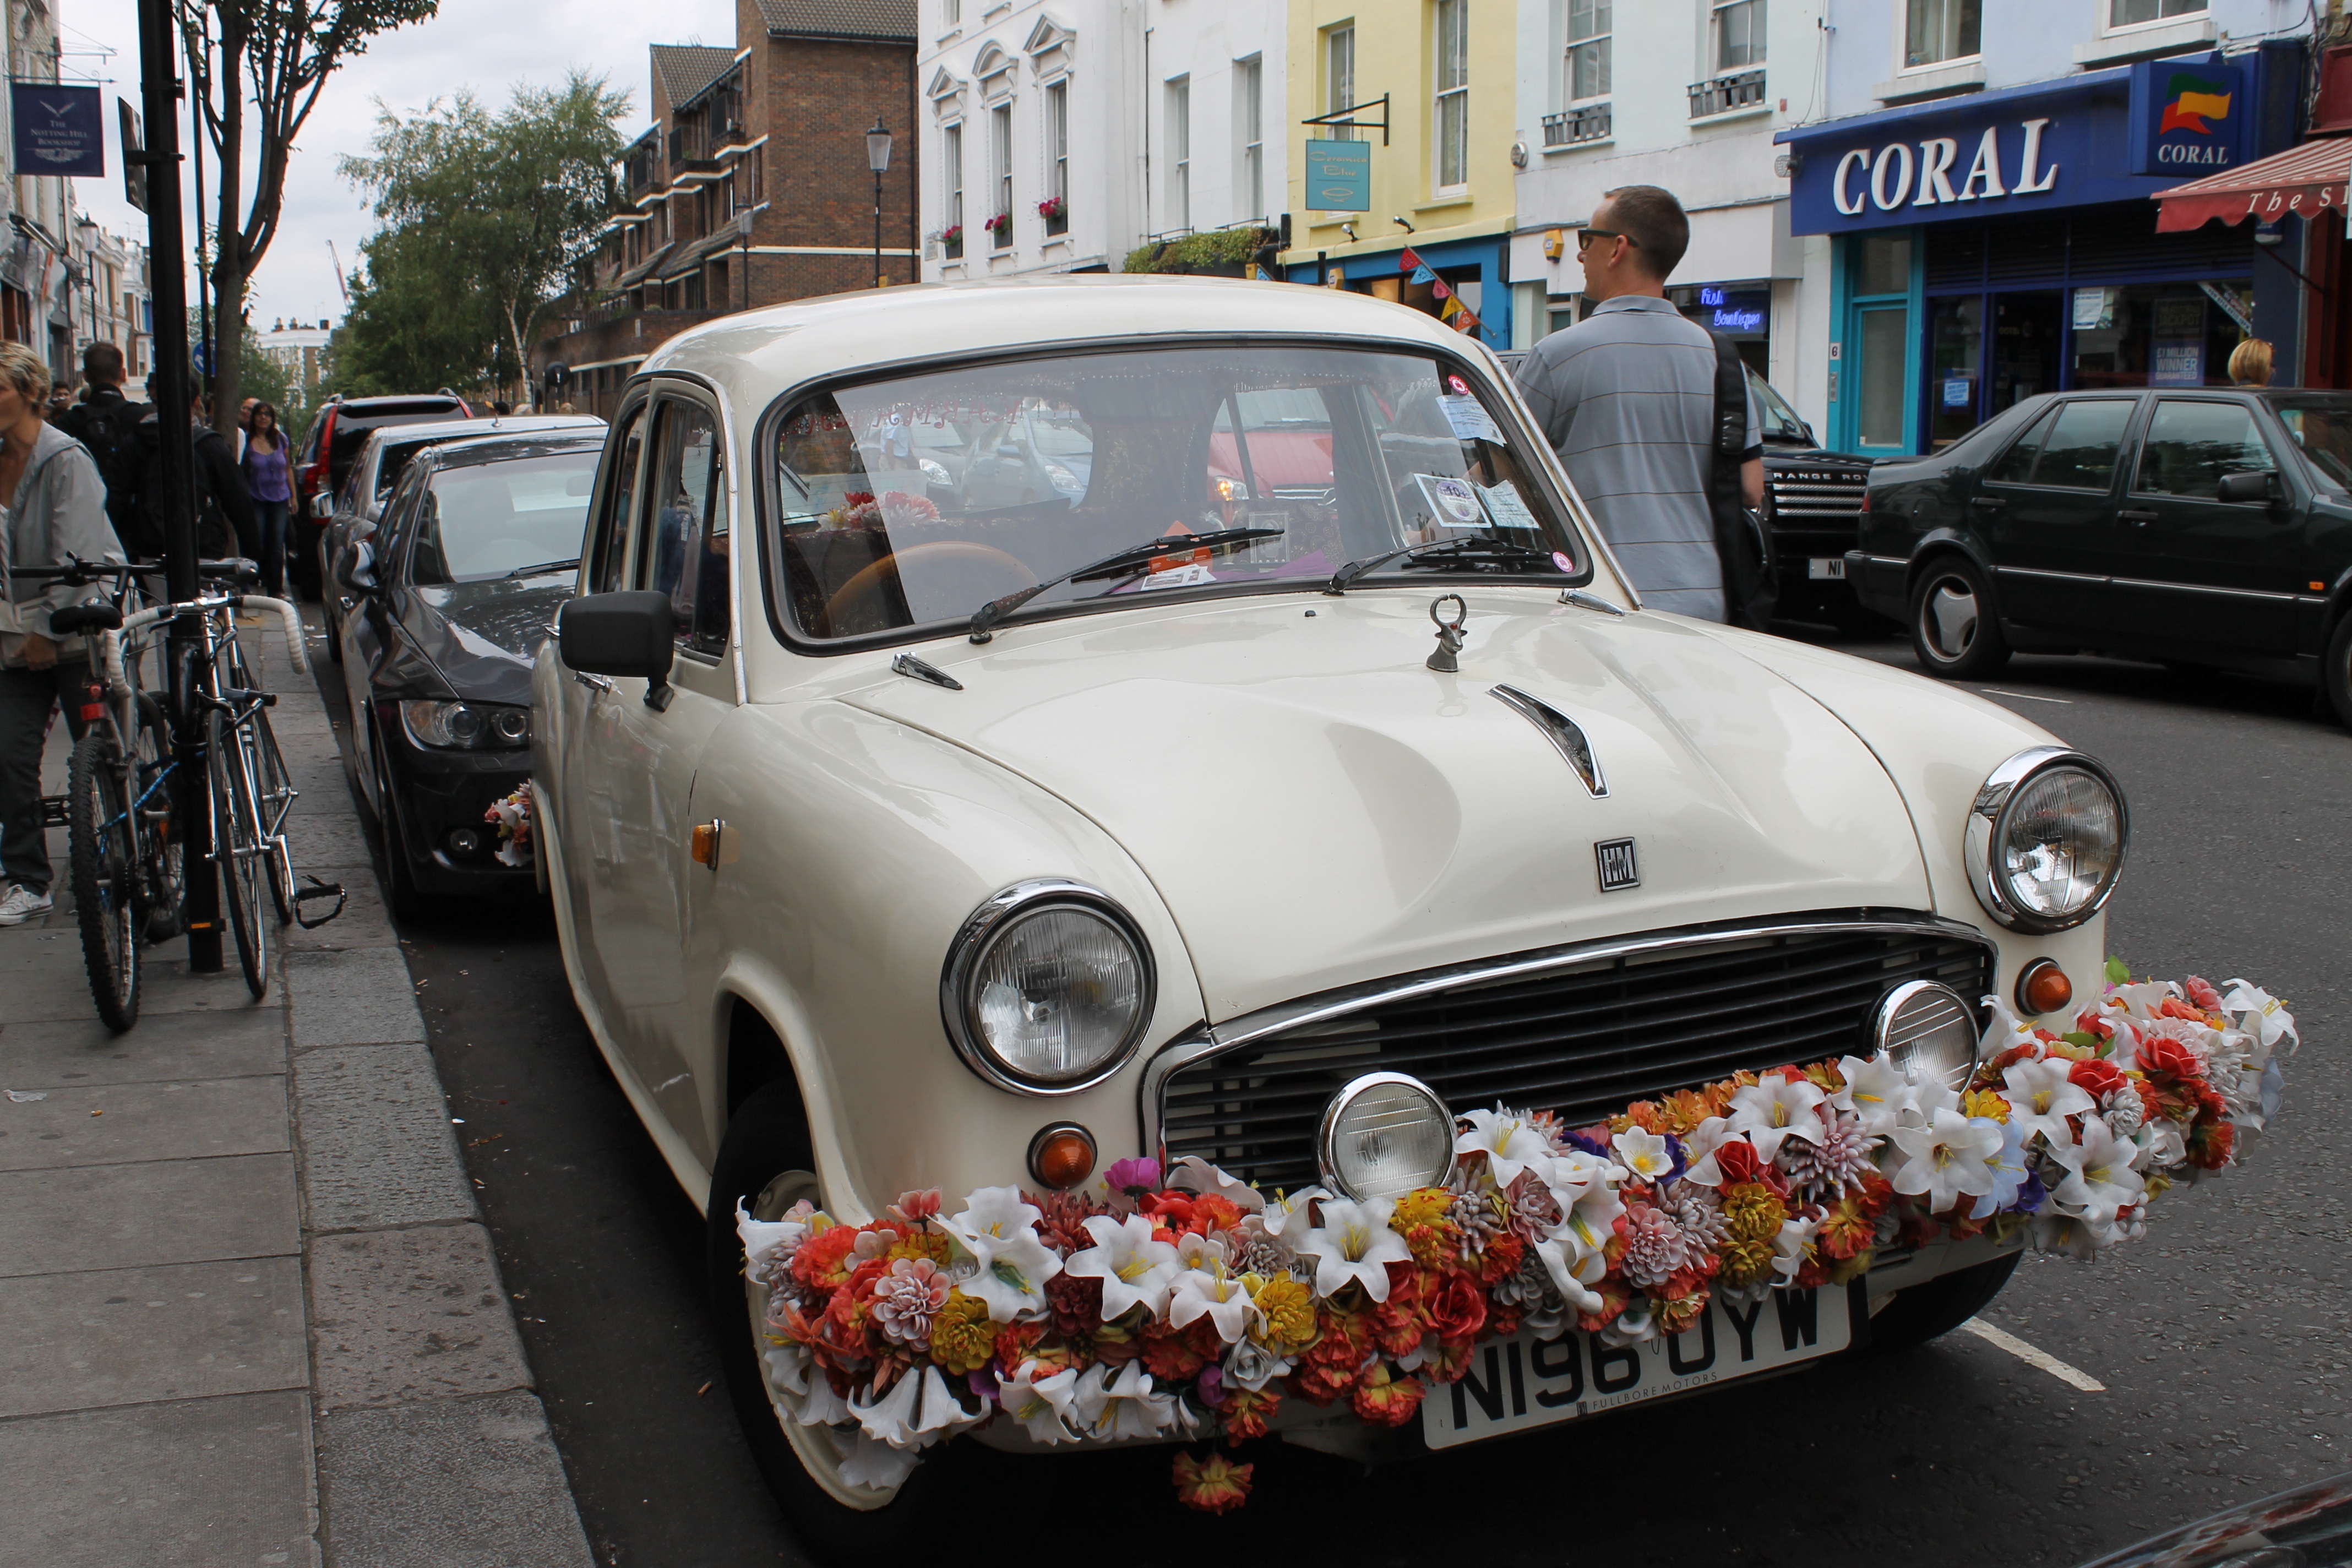
car, vehicle, motor vehicle, vintage car, mini cooper, antique car, land vehicle, automobile make, compact car, automotive design, mid size car, subcompact car, hindustan ambassador